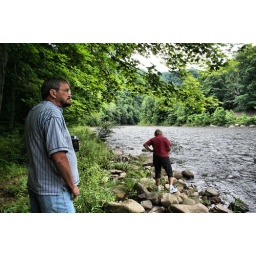
Examining rocks deposited along the banks of the Dry Fork river in WV.